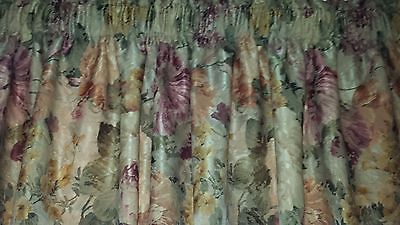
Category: sofa